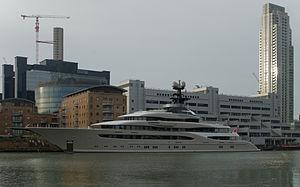
Shahid « Shad » Khan, né le 18 juillet 1950 à Lahore, est un homme d'affaires américain d'origine pakistanaise.